Fairchild 24

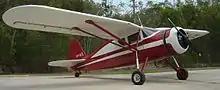
Australian Fairchild 24 Argus

In civil use, the aircraft was a quick sales success, with prominent businessmen and Hollywood actors purchasing the aircraft. In 1936, the US Navy ordered Model 24s designated as GK-1 research and instrument trainers. The type was also used by the US Army as a light transport and by the Coast Guard, with the designation J2K-1. The Civil Air Patrol operated many Fairchild UC-61/24s, and some aircraft were fitted with two 100-pound bombs for what became successful missions against German U-boats off the east coast of the United States in the early stages of the Second World War. The UC-61 was also procured by the US Navy as the GK-1 and by the British Royal Air Force as the Fairchild Argus.